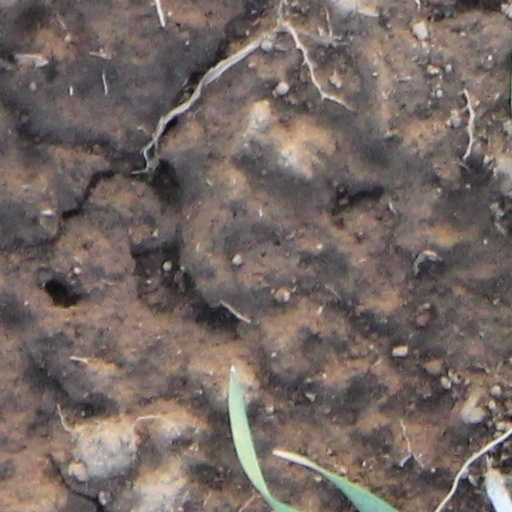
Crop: wheat